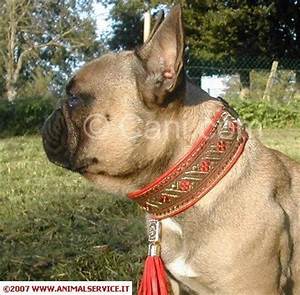
Label: dog